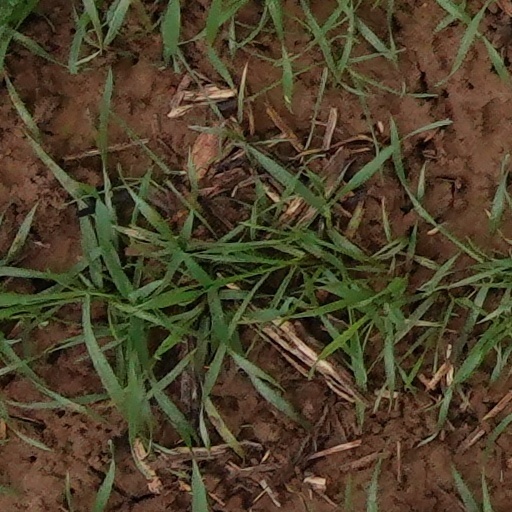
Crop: wheat